The Baseball Bunch

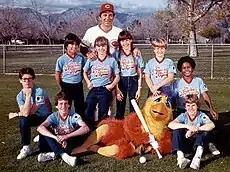
Season 3 cast of "The Baseball Bunch"

The series starred Johnny Bench as the coach to a fictional baseball team of eight little league aged children known as "The Baseball Bunch". The ninth team member was "The San Diego Chicken" (played by Ted Giannoulas) who served as a comic foil to Bench as he would attempt to mentor the children. Each episode was divided into two segments. The first segment featured a current or former Major League player demonstrating a baseball fundamental to the children (e.g., learning to pitch within a hitters' strike zone) as well as the children's sometimes humorous attempts to imitate the star. The Major League guest-stars would also serve to steer the children clear of what "not" to do (e.g., explaining why a growing child should not attempt to throw a curveball). The second segment featured a skit with "The Dugout Wizard" (played by Tommy Lasorda), a mystical turban wearing "Swami" character who taught a second baseball fundamental (e.g., how to catch a fly ball). This second instructional segment was often accompanied by a music video (a genre then in its embryonic stage), composed of clips of Major League players either performing the act or failing at it-for instance, the episode which featured knuckleballer Phil Niekro mentions how difficult a knuckleball can be to catch and showed several clips of frustrated catchers trying to do so. In addition to the technical fundamentals of the game, the series would also touch on some of the psychological challenges youngsters face, including addressing performance anxieties (an adolescent boy's fears of not being "good enough" before a big game) and sportsmanship (a "little league father" criticizing his son unmercifully from the sidelines gently being urged to relax and enjoy the game).